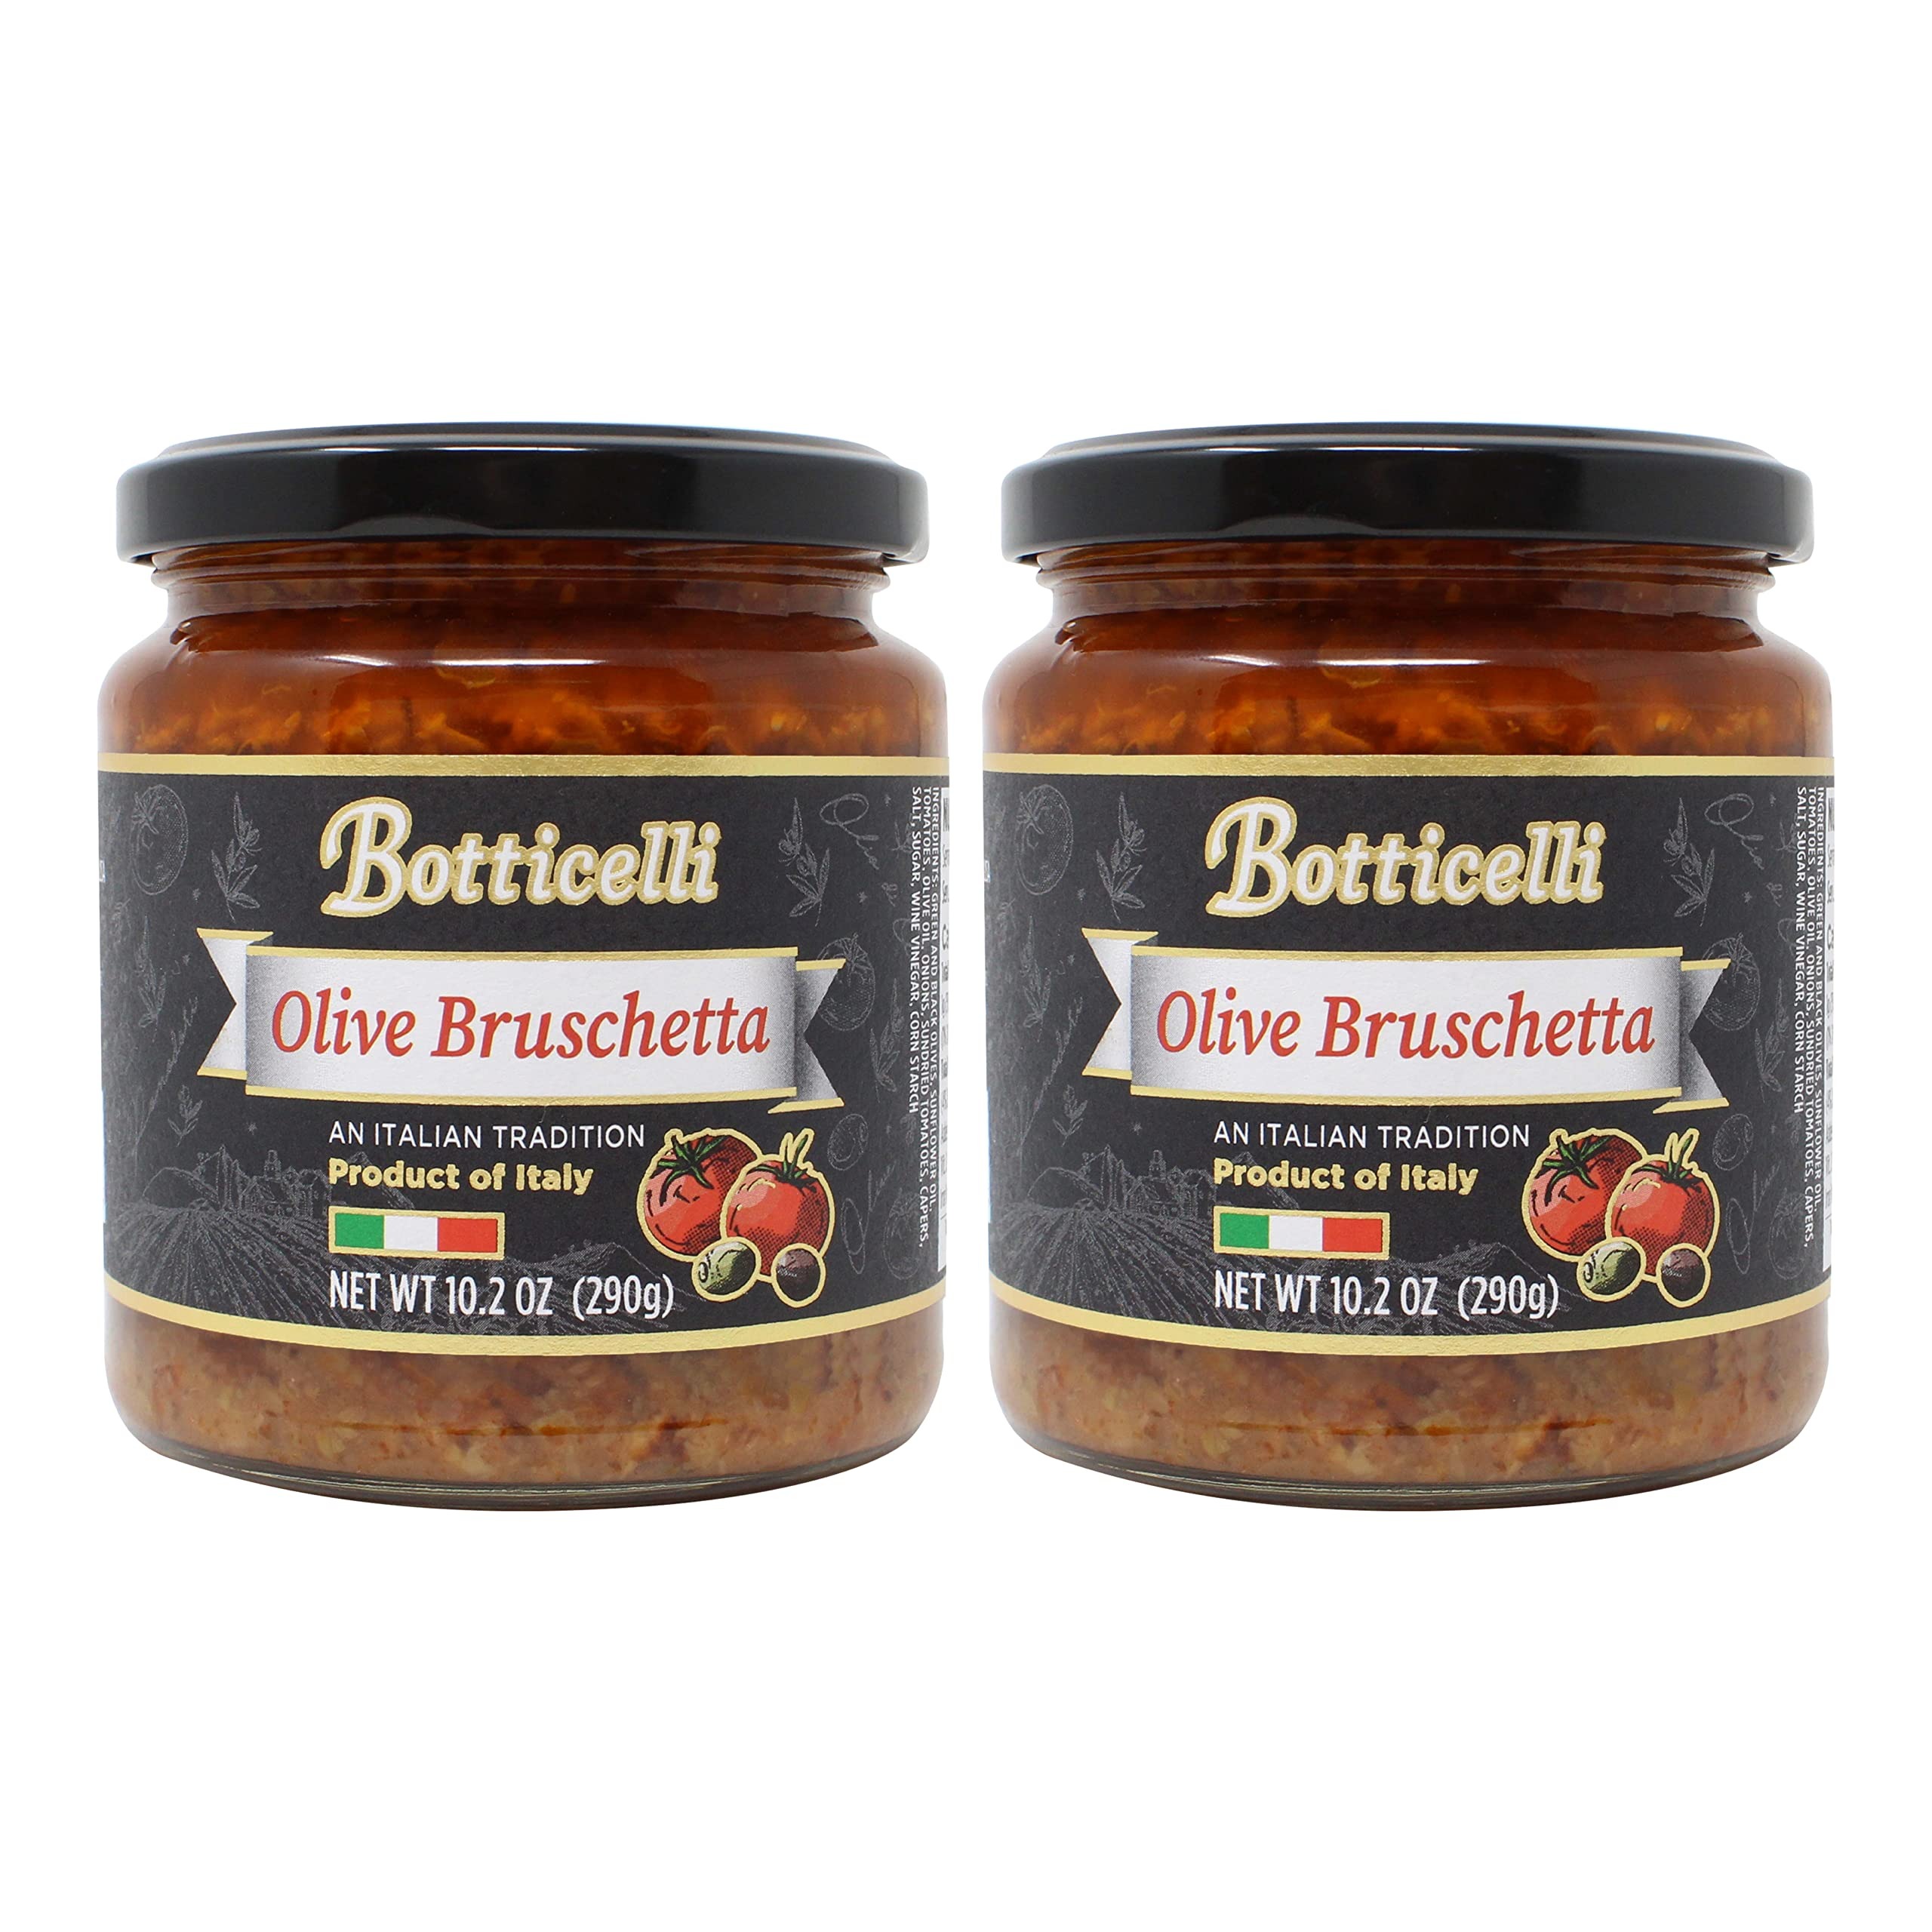
Item Name: Olive Bruschetta by Botticelli, 10.2oz Jars (Pack of 2) - Premium Italian Appetizer - Gluten-Free - Green & Black Olives, Onions, Sundried Tomatoes, and Olive Oil
Value: 20.4
Unit: Ounce

Price: 19.99